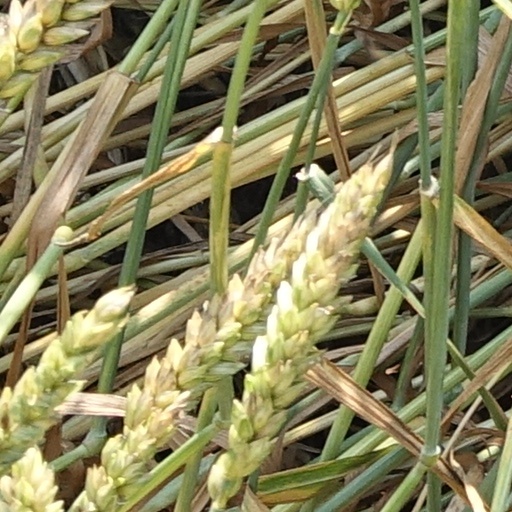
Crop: wheat